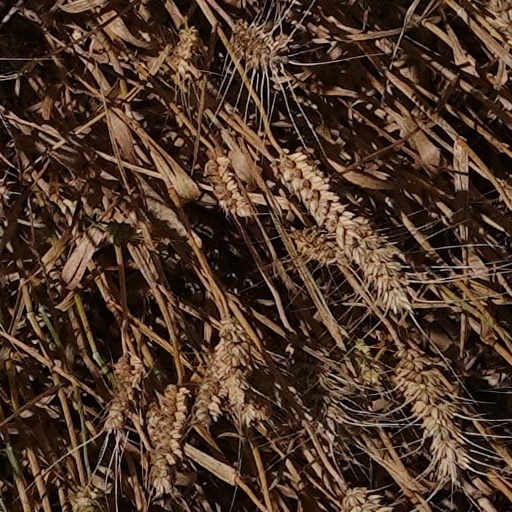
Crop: wheat